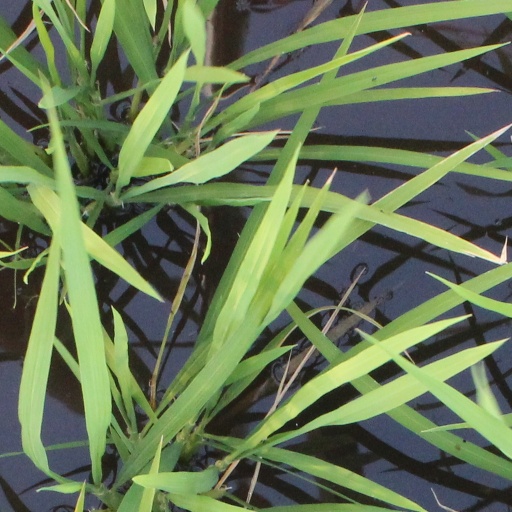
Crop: rice